Centre region, Hainaut

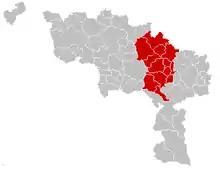
Location of the region within Hainaut

The Centre or the Région du Centre is a region within the province of Hainaut in Wallonia, Belgium. It is part of the Sillon industriel or industrial centre of Belgium.